2000 Tour de France, Stage 1 to Stage 11

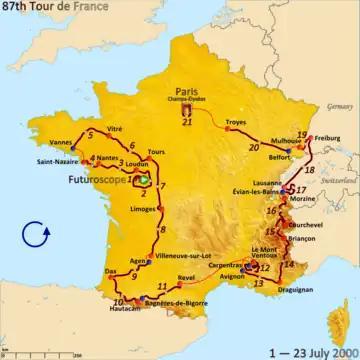
Route of the 2000 Tour de France

The 2000 Tour de France was the 87th edition of Tour de France, one of cycling's Grand Tours. The Tour began in Futuroscope with a prologue individual time trial on 1 July and Stage 11 occurred on 11 July with a hilly stage to Revel. The race finished on the Champs-Élysées in Paris on 23 July.